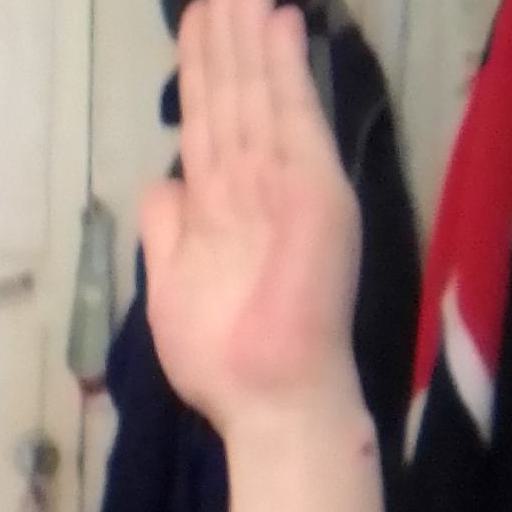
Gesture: stop